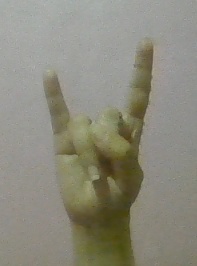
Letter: la